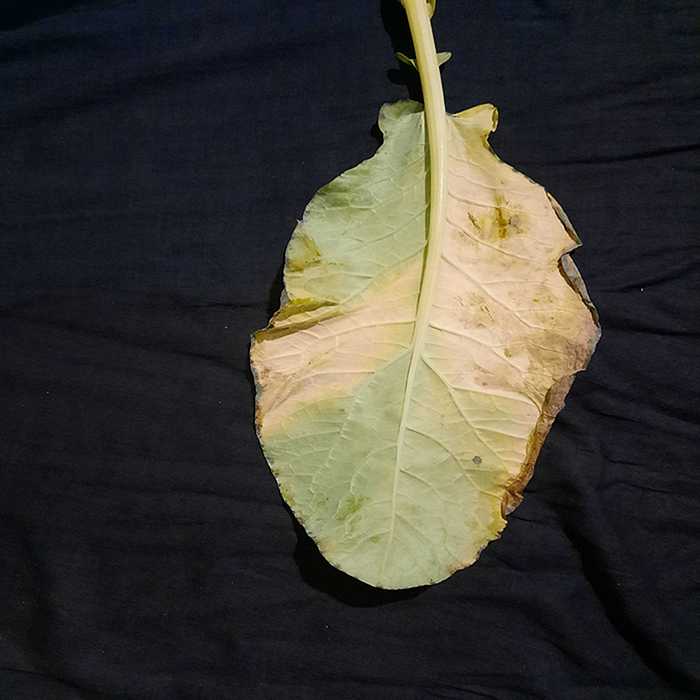
Plant: Cauliflower
Label: Black Rot